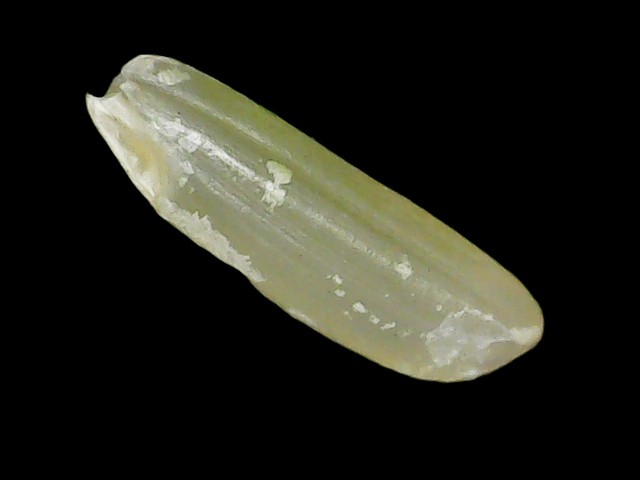
Rice variety: Binadhan11